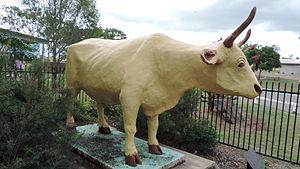
Banana est une petite ville du comté de Banana dans le Queensland en Australie.